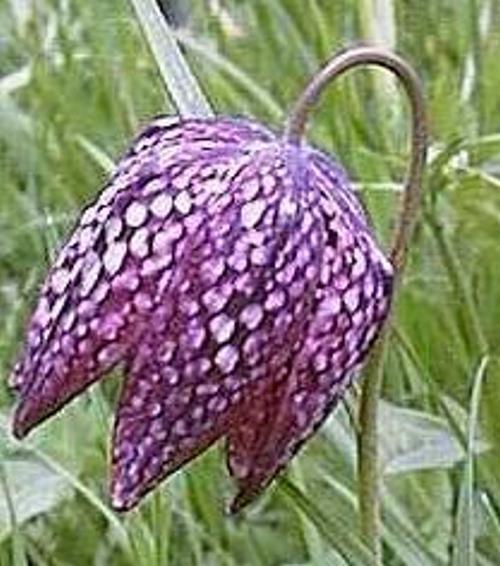
Flower: Fritillary